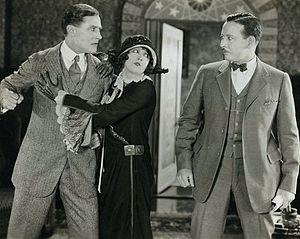
Arturo Romeo Antonietti — né le 18 septembre 1882 à Santiago, mort le 23 juillet 1955 à Los Angeles — est un acteur britannique d'origine chilienne, connu sous le nom de scène de Vernon Steele.